Kylie Lindsay

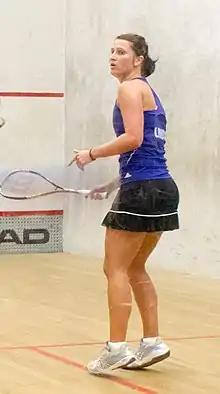
Kylie Lindsay, 2012

Kylie Lindsay, (born 13 October 1983 in Matamata) is a New Zealand professional squash player. She reached a career-high world ranking of World No. 34 in November 2012. After retiring as a professional player, she became a squash coach.